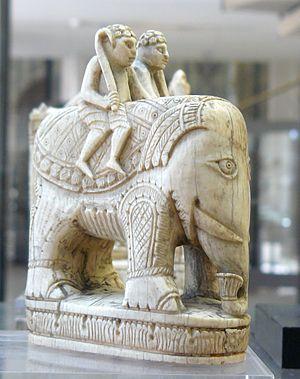
Échiquier dit de Charlemagne, éléphant (fou), ivoire d'éléphant, XIe siècle, Italie méridionale, trace de peinture, d'un ensemble de 16 pièces conservées dans le trésor de Saint-Denis - Hauteur environ 8 cm - Cabinet des médailles, Paris, n° Inv 305 à 323
Le fou est une pièce du jeu d'échecs.